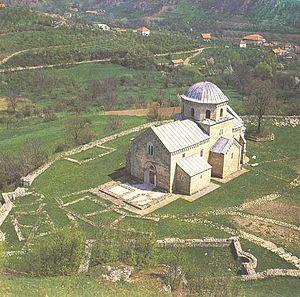
Les Alpes dinariques ou Dinarides sont un massif montagneux des Balkans occidentaux qui doivent leur nom au mont Dinara. Elles s'élèvent entre la plaine de Pannonie au nord-est et la mer Adriatique au sud-ouest, en plusieurs chaînes montagneuses orientées principalement selon un axe nord-ouest/sud-est, de la Slovénie au nord de l'Albanie où culmine leur plus haut sommet, à 2 692 mètres d'altitude : le Maja Jezercë. Elles couvrent au total six pays reconnus internationalement, auxquels peut s'ajouter le Kosovo. La plus grande ville est Sarajevo, capitale de la Bosnie-Herzégovine. Trois climats distincts influencent le massif : méditerranéen à l'ouest, montagnard au centre, où le relief est le plus élevé, et continental à l'est.
1270 :